Toll road

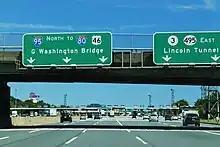
The 12-lane New Jersey Turnpike in the U.S. is the most heavily traveled toll road in the world, carrying hundreds of thousands of automobiles daily.

A toll road, also known as a turnpike or tollway, is a public or private road for which a fee (or "toll") is assessed for passage. It is a form of road pricing typically implemented to help recoup the costs of road construction and maintenance.